Alice Roosevelt Longworth

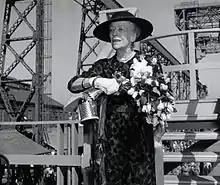
Alice Roosevelt Longworth christening the submarine named after her father, the , in 1959

In December 1905, after returning to Washington from their diplomatic travels, the 21-year-old Alice became engaged to Nicholas Longworth III, a Republican U.S. House of Representatives member from Cincinnati, Ohio, who ultimately would rise to become speaker of the House. The two had traveled in the same social circles for several years, but their relationship solidified during the Imperial Cruise. A scion of a socially prominent Ohio family, Longworth was 14 years her senior and had a reputation as a Washington D.C. playboy.